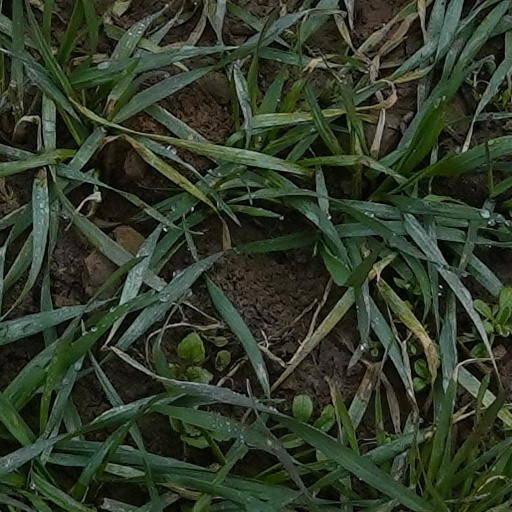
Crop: wheat